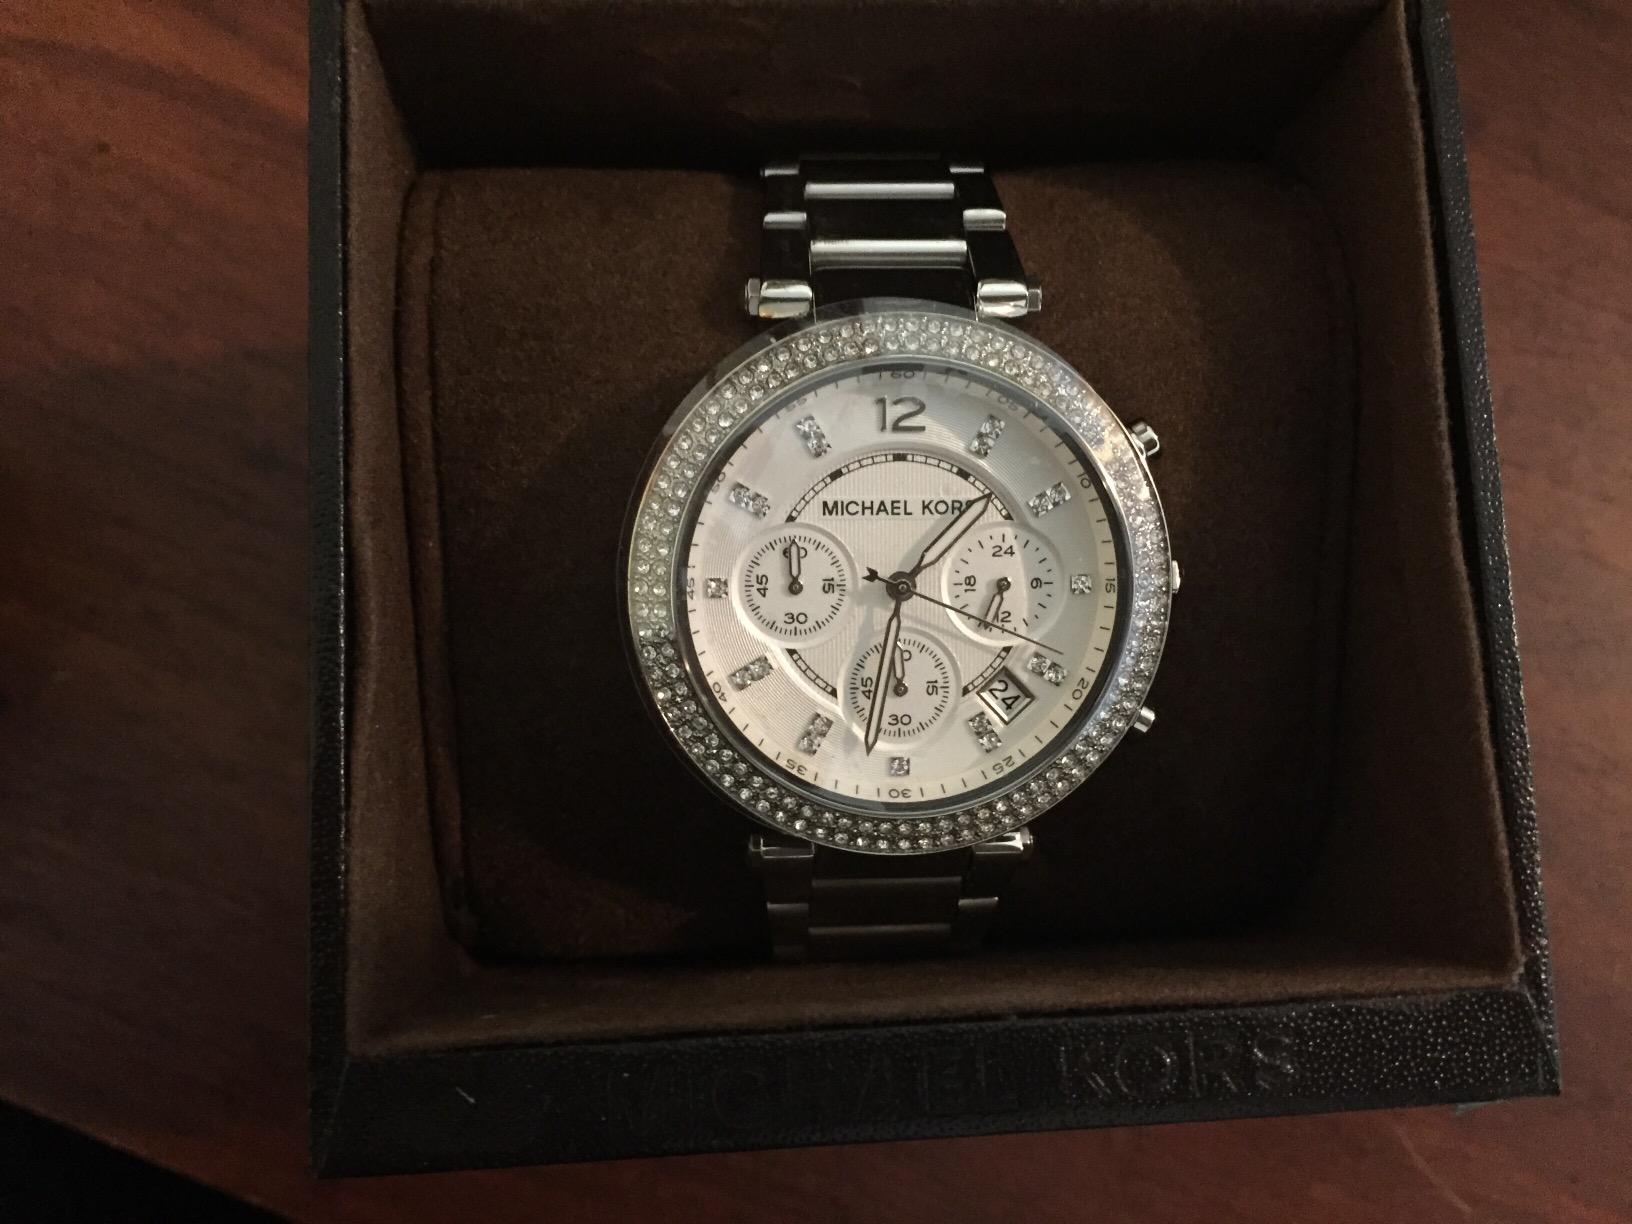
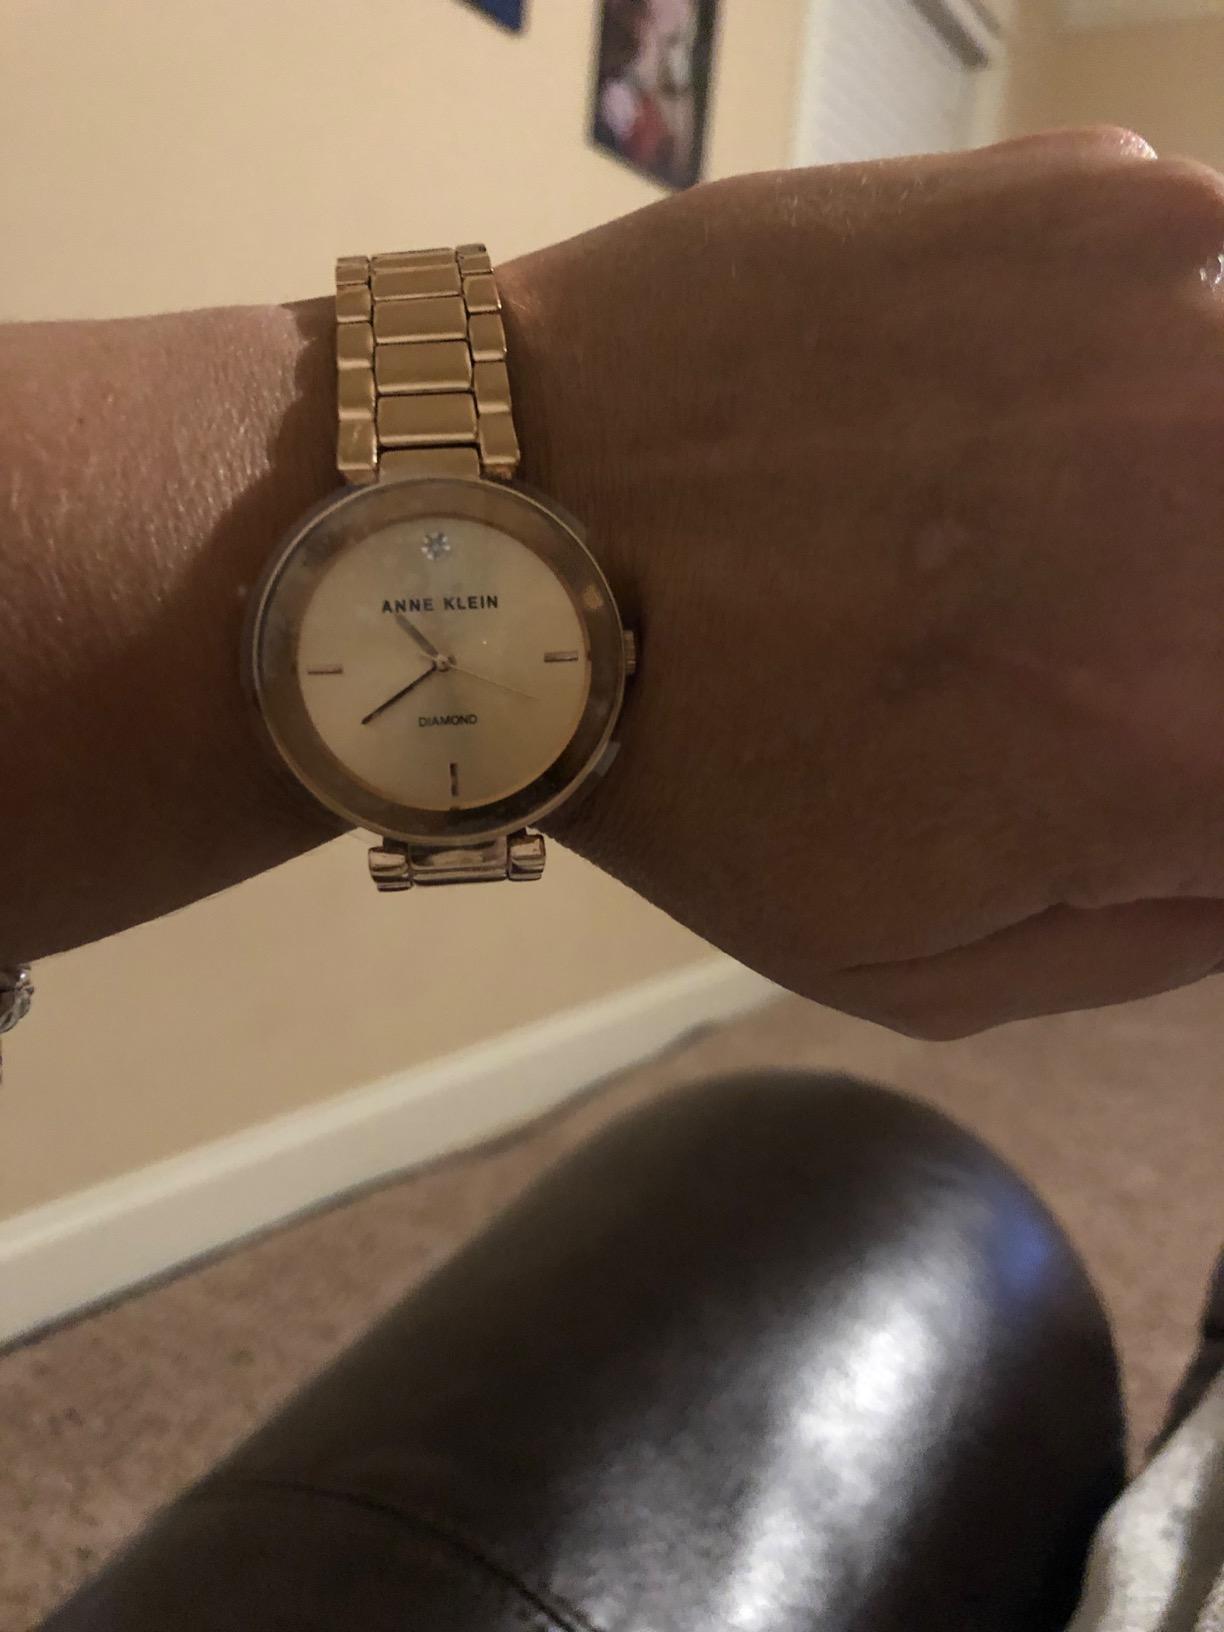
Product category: accessories_watch
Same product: no